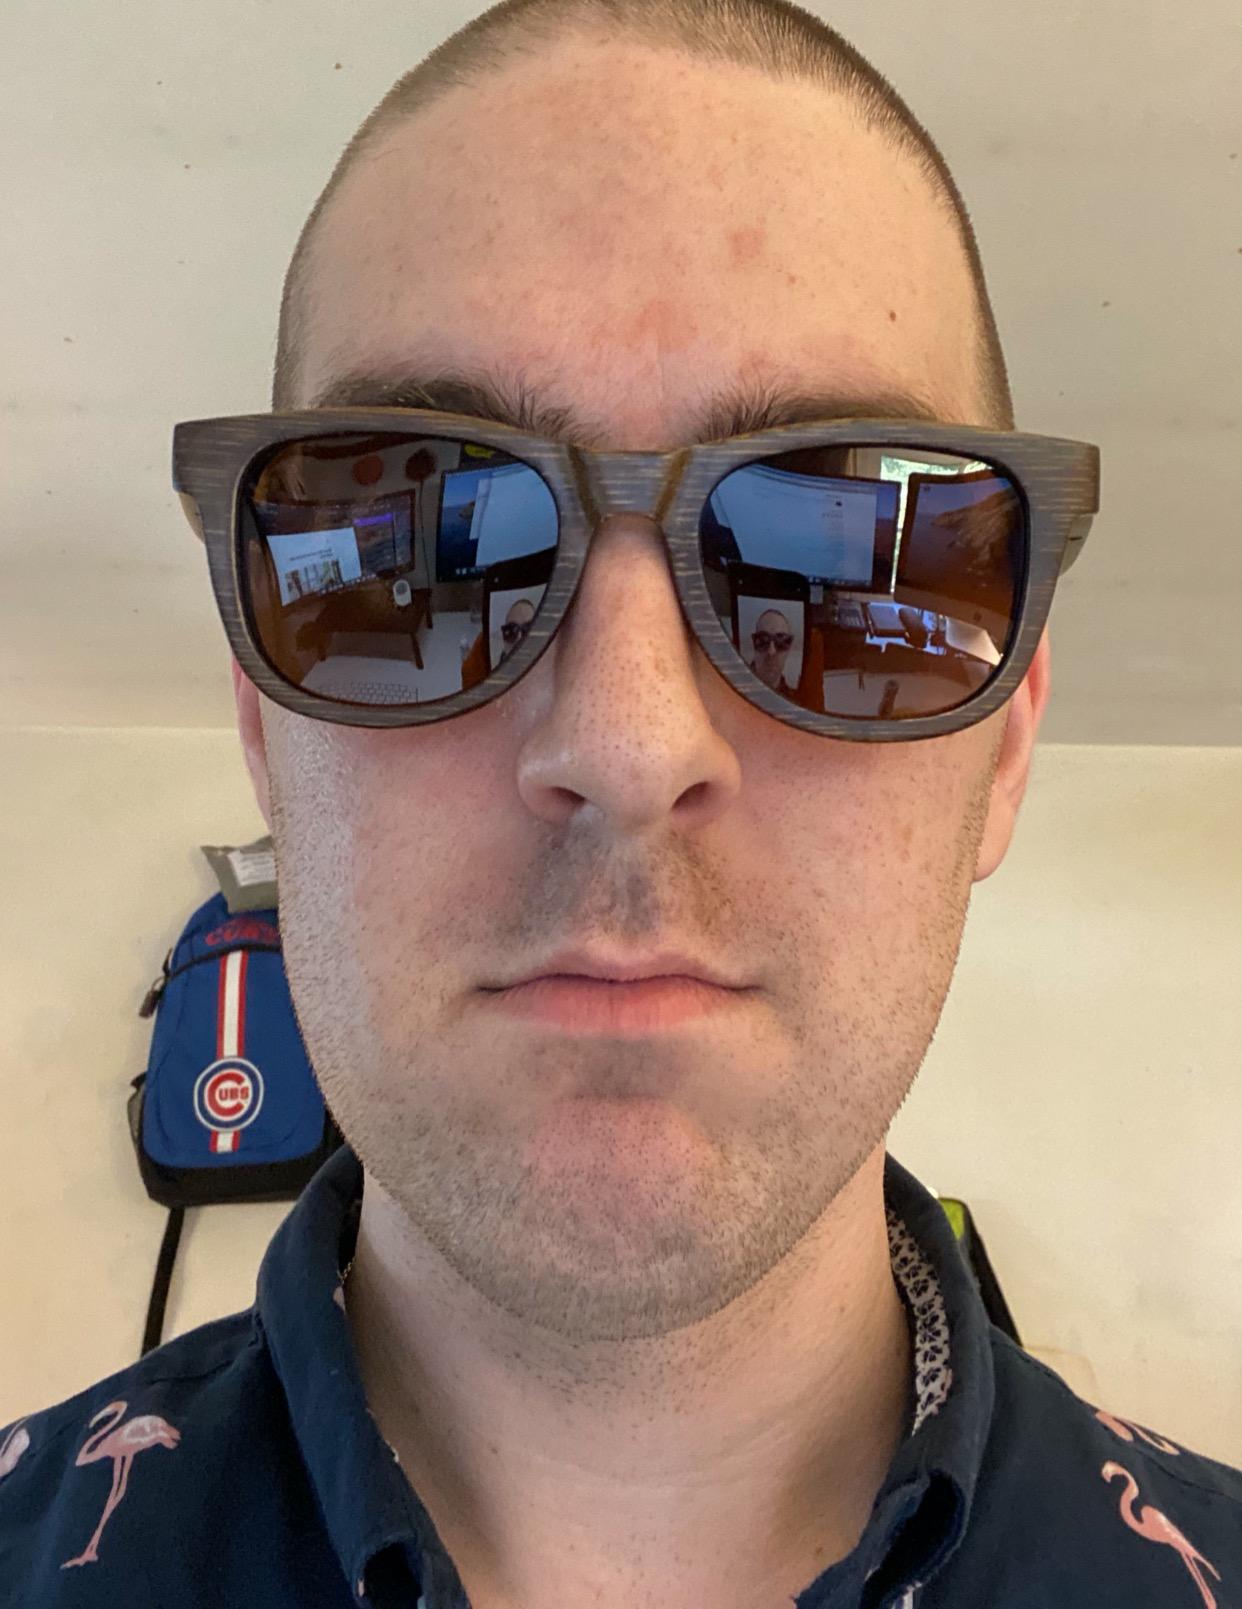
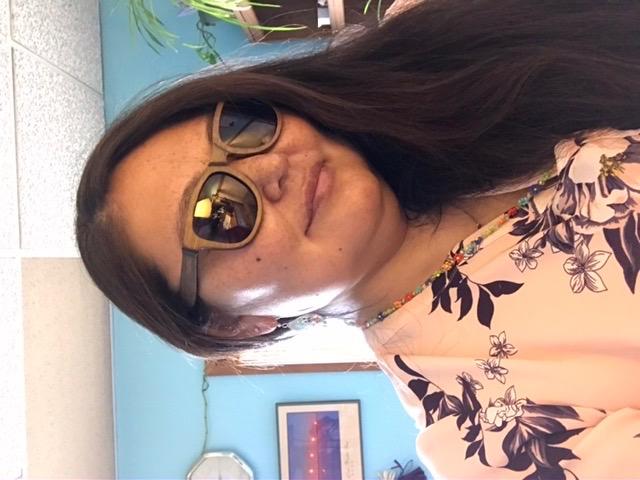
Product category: accessories_sunglasses
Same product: yes